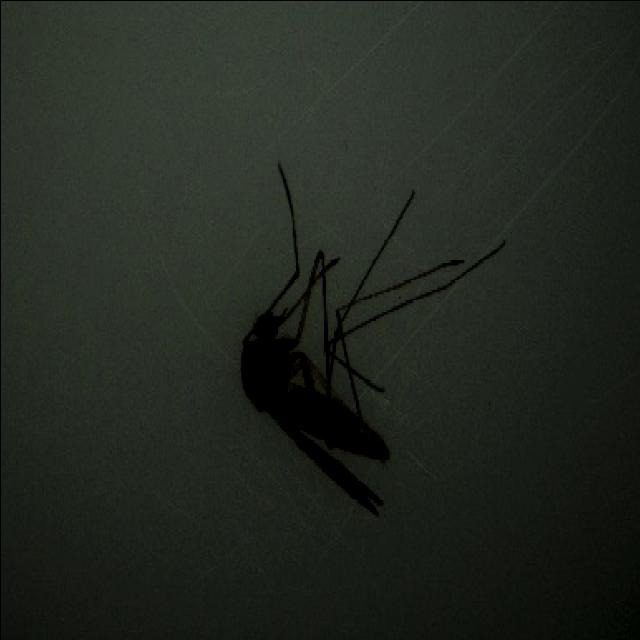
Species: culex_pipiens